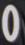
Number: 0